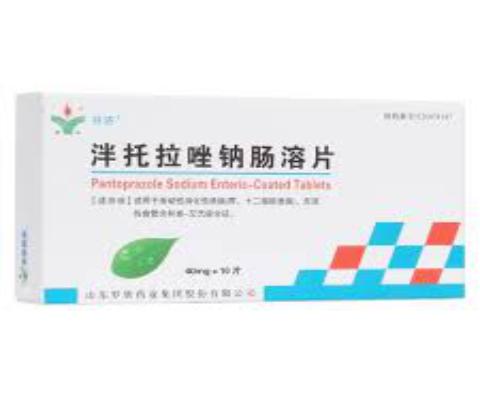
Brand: luoxin
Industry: Medical